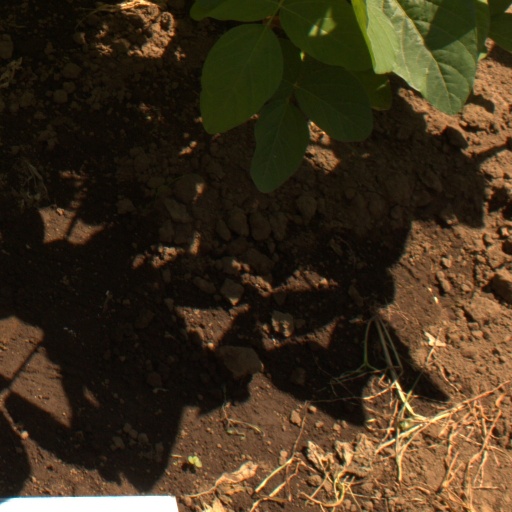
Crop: soybean